Friedrich Stellwag von Carion

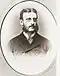

Friedrich Stellwag von Carion (16 December 1852 – 24 October 1896) was an Austrian civil servant who served as the Governor of Liechtenstein from 1882 until his death in 1886.